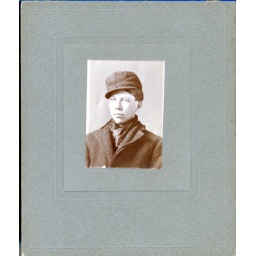
Small upper body shot of boy in hat pasted onto 2.5"x3" frame